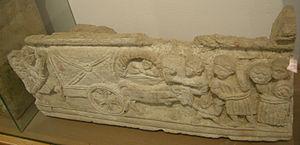
Un tuf volcanique est une roche généralement tendre, résultant de la consolidation de débris volcaniques, généralement de taille inférieure à quatre millimètres, sous l'action de l'eau et formant un conglomérat. Dans le cas de strates de cendre volcanique consolidées de la même manière, on parle de cinérite.
L'architecture étrusque, comme beaucoup d'autres de ses pratiques culturelles, se caractérise par l'intégration de savoirs précédents, issus des cultures grecque ou plus orientales, puis de leur assimilation en y apportant des modifications, et ensuite de leur transmission et intégration au monde romain.